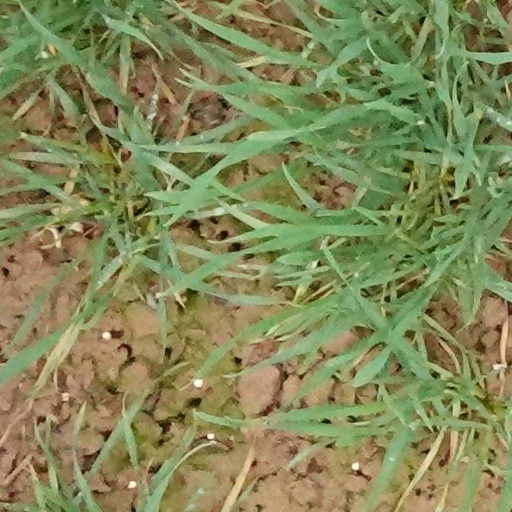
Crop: wheat